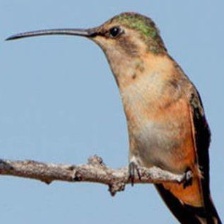
Species: LUCIFER HUMMINGBIRD
Scientific name: CALOTHORAX LUCIFER
ImageNet parent category: hummingbird